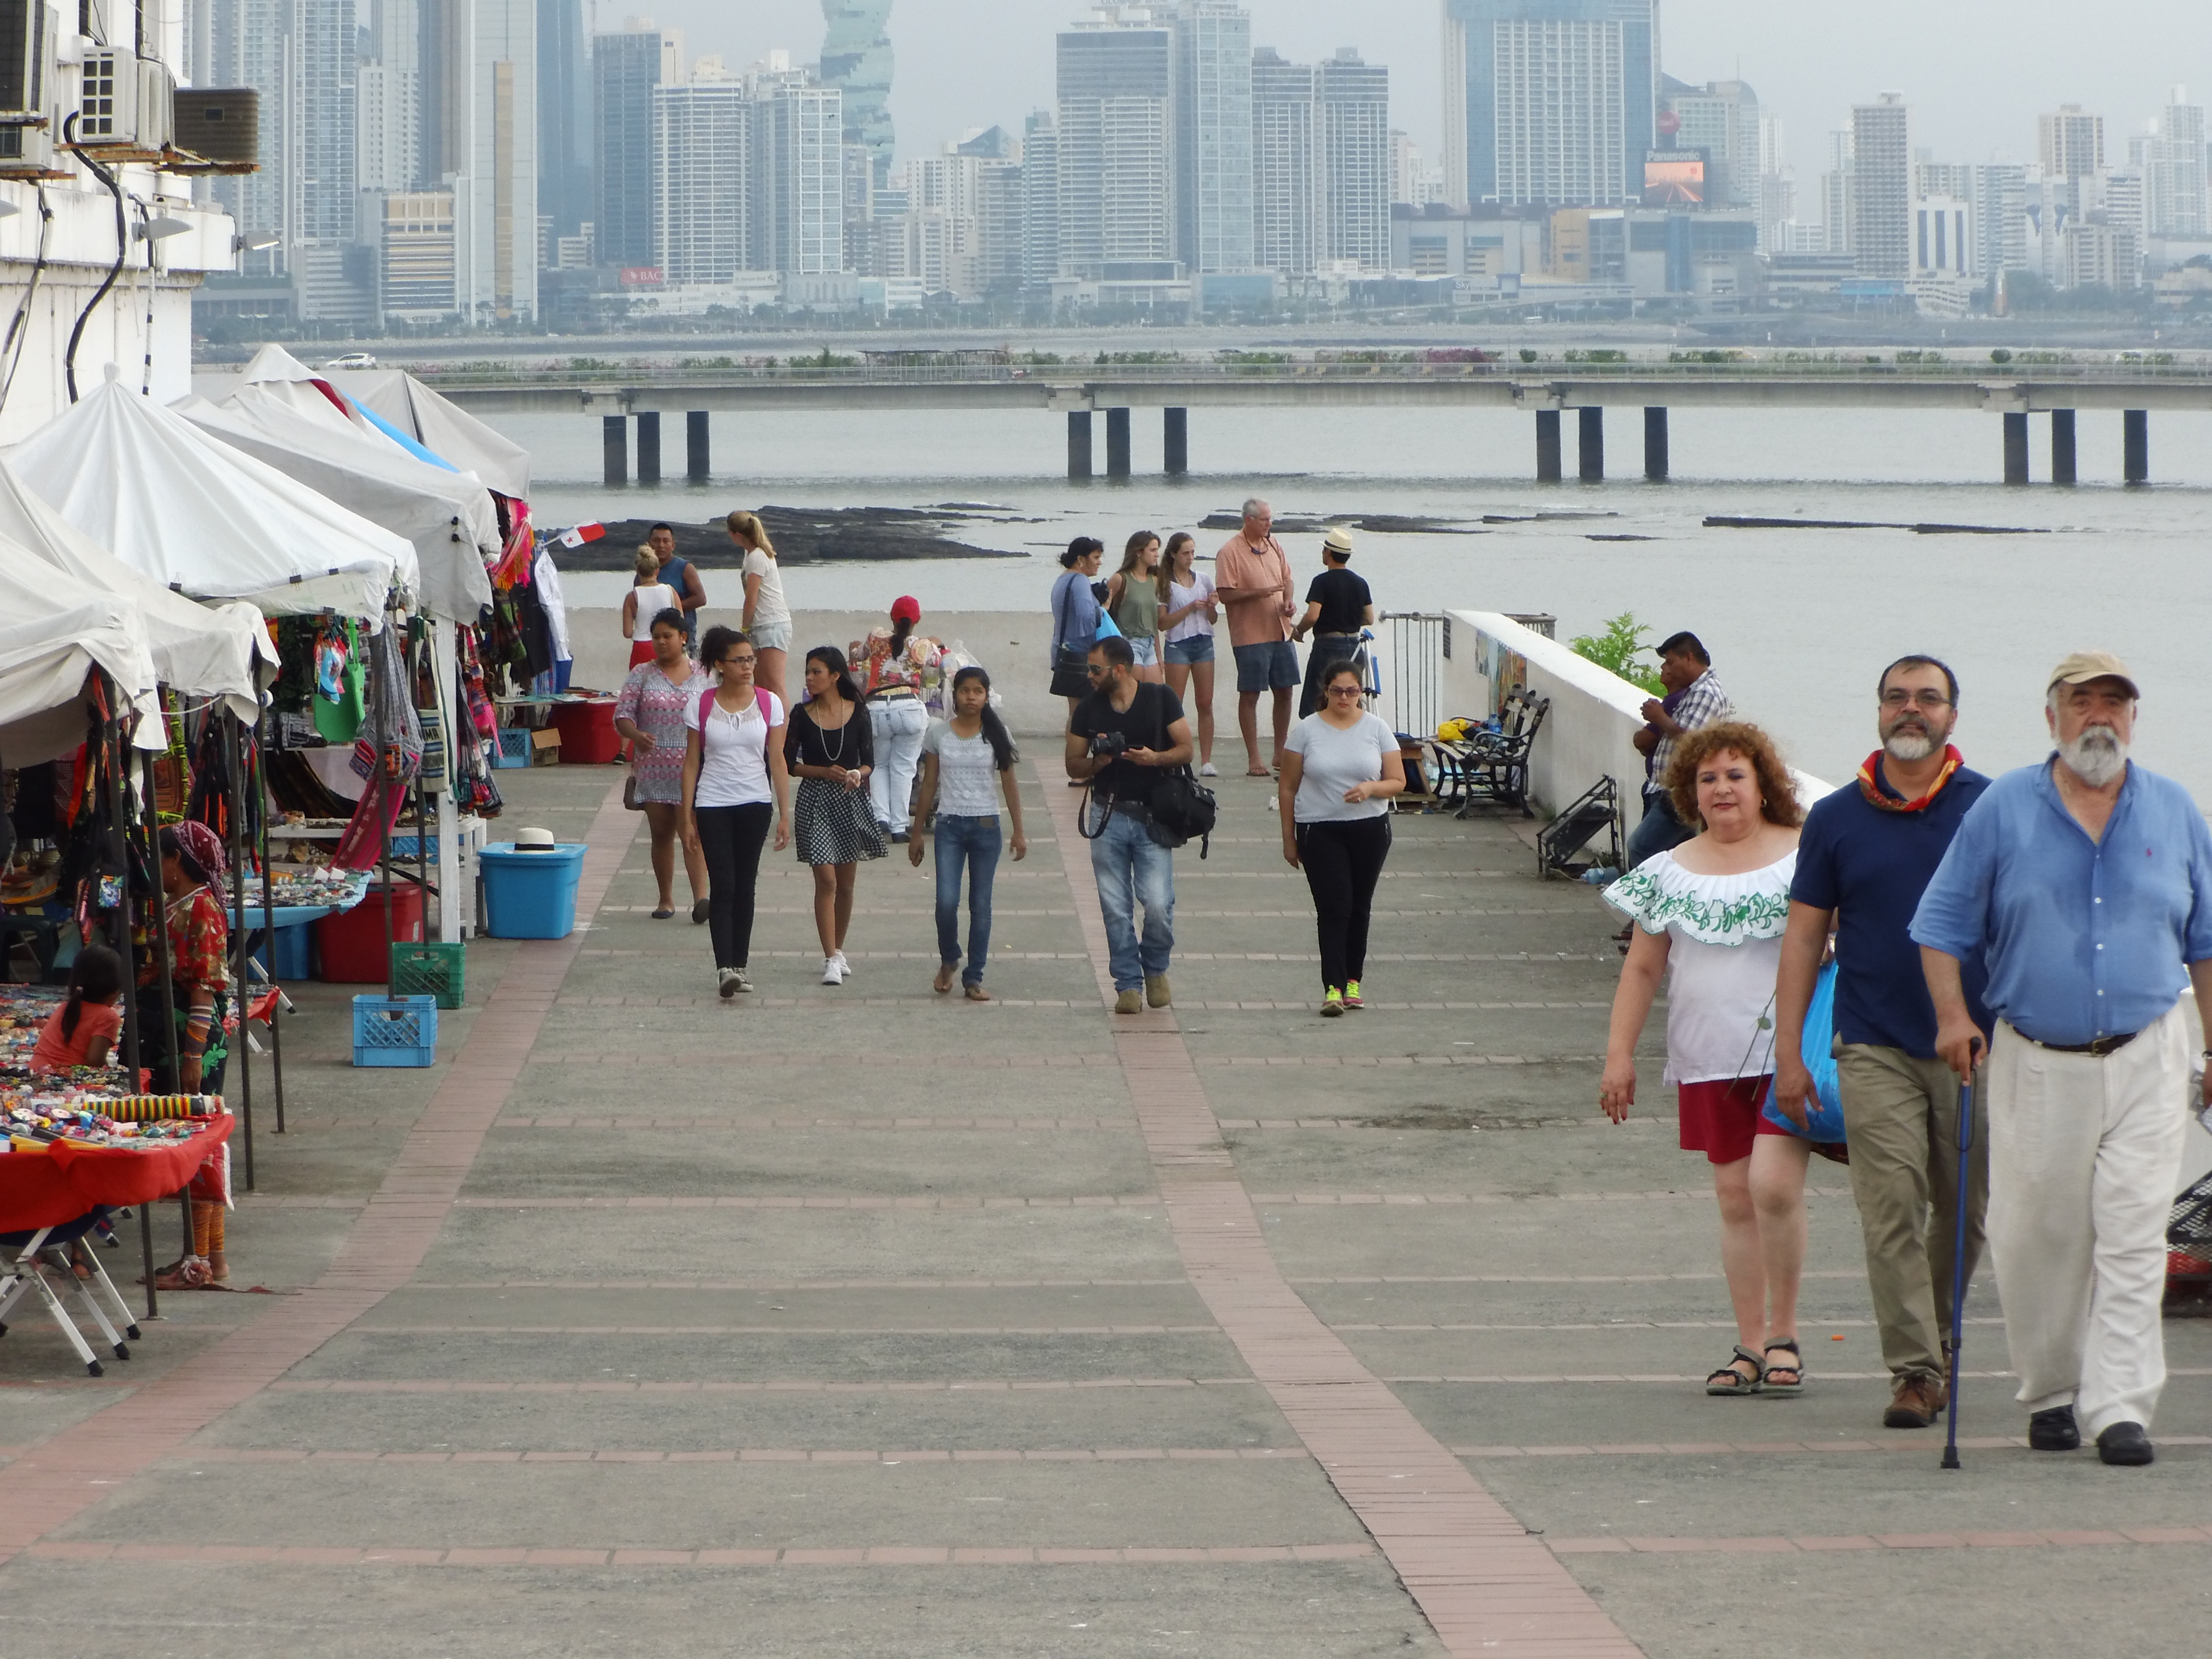
pedestrian, boardwalk, city, walkway, crowd, vehicle, tourism